United States Air Force Basic Military Training

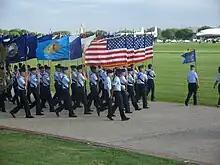
Graduation Ceremony

The trainees will also visit CATM where they will fire and qualify using an M16A2 rifle. During the actual firing, trainees will fire at a man-sized target at 75 yards, 180 yards and 300 yards in the standing, sitting, kneeling and prone positions. A total of 24 rounds will be fired during the qualification, the targets must be hit at least 17 times in order to become qualified with the weapon and those who hit the targets at least 22 times qualify for the Small Arms Expert Ribbon.